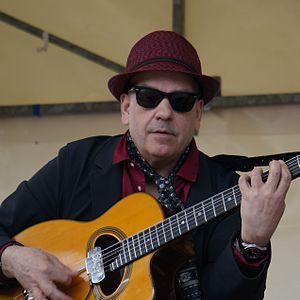
lors de ""Flâneries musicales "" de 2015."
Rodolphe Raffalli est un guitariste français né le 20 mai 1959.